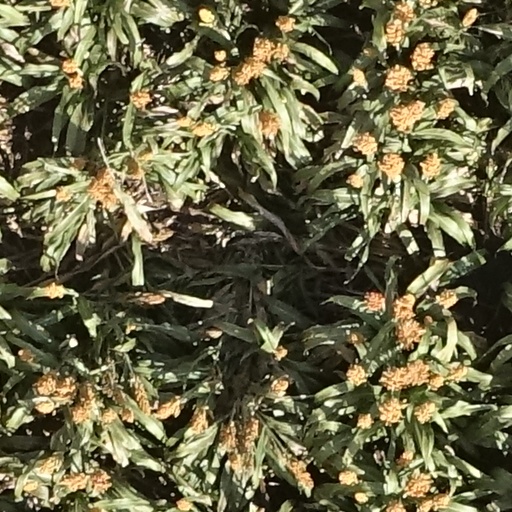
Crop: sorghum